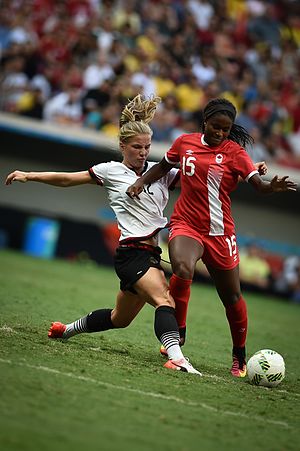
Nichelle Prince
Prince i 2016
Nichelle Patrice Prince er en kvindelig canadisk fodboldspiller, der spiller som angriber for Houston Dash i National Women's Soccer League og Canadas kvindefodboldlandshold, siden 2015.